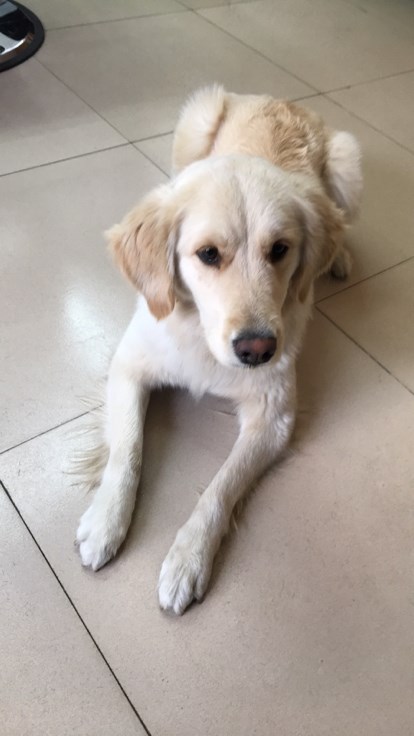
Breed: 5355-n000126-golden_retriever